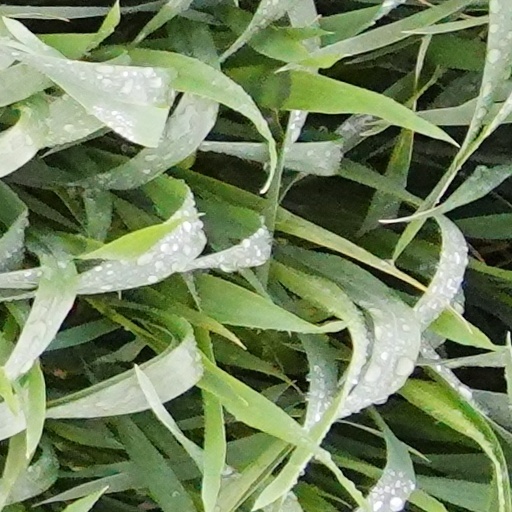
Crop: wheat